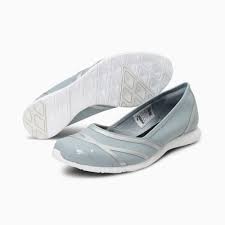
Label: Ballet Flat